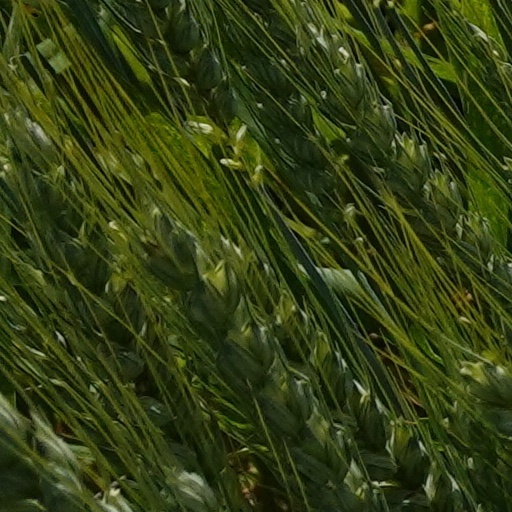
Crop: wheat